Steve Davy

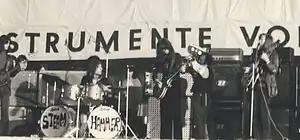
Steamhammer in concert, Hamburg, West Germany, Easter 1970. Steve Davy is on the far left.

Steve Davy is a British bass guitarist and vocalist, known for being a member of the blues-rock band Steamhammer. He played on the first three Steamhammer albums. Subsequently, he left the band and was replaced by Louis Cennamo.